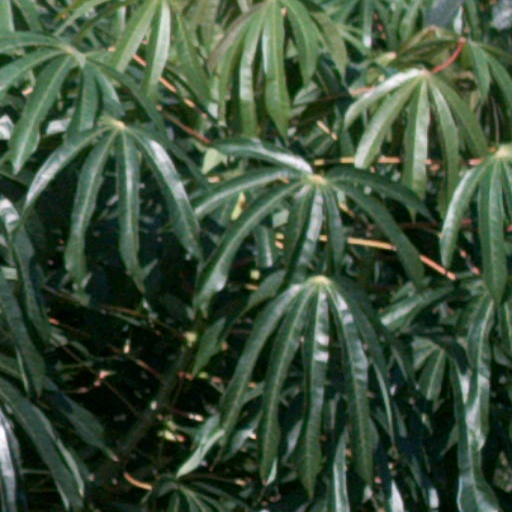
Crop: cassava